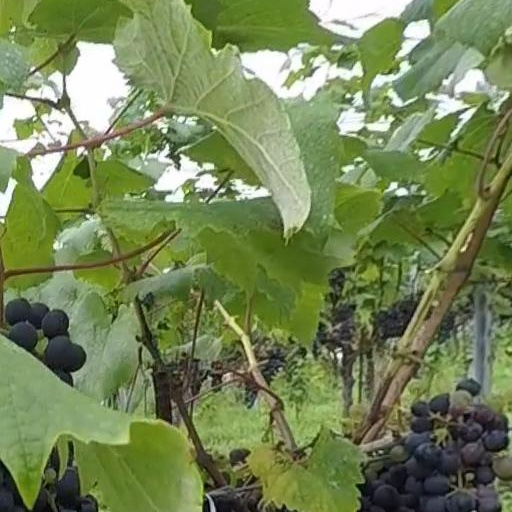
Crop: grape